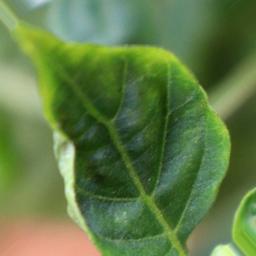
Label: mites_and_trips